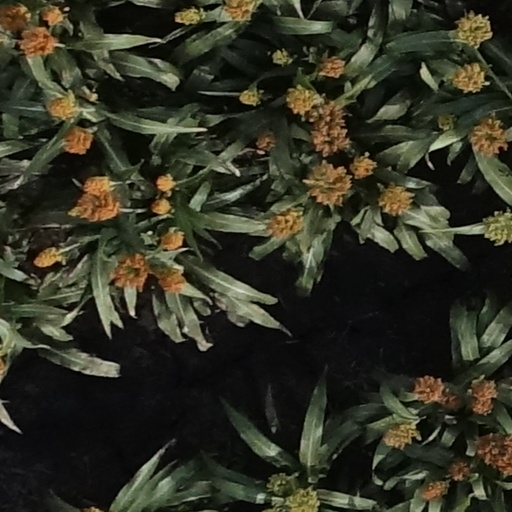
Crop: sorghum